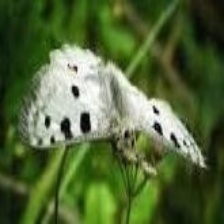
Species: APPOLLO